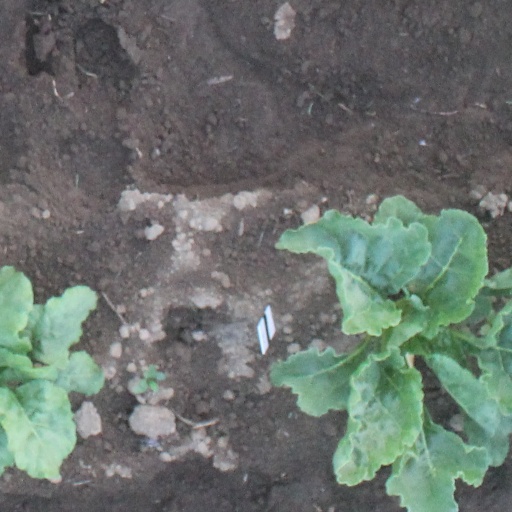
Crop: sugar beet